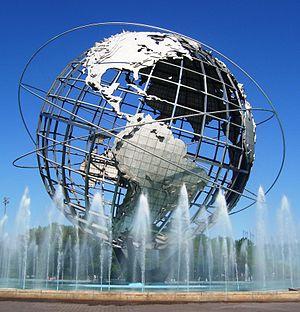
Le globe terrestre fait référence à l'espace géométrique défini par la planète Terre. Par extension, un globe terrestre désigne communément un globe planétaire figurant la Terre, en d'autres termes une maquette de notre planète à une échelle très réduite.
L'Unisphere est une représentation sphérique en acier inoxydable de la Terre, située dans le parc de Flushing Meadows-Corona Park, dans l'arrondissement de Queens à New York. L'Unisphere, d'une hauteur équivalente à celle de douze étages fut construite à l'occasion de la Foire internationale de New York 1964-1965, dont le thème global était la « paix au travers de la compréhension », comme une représentation de l'indépendance de la planète, et elle fut dédiée à la « réussite de l'homme sur une planète qui rétrécit et un univers qui s'élargit ». L'Unisphere est aujourd'hui le symbole non officiel de l'arrondissement de Queens.